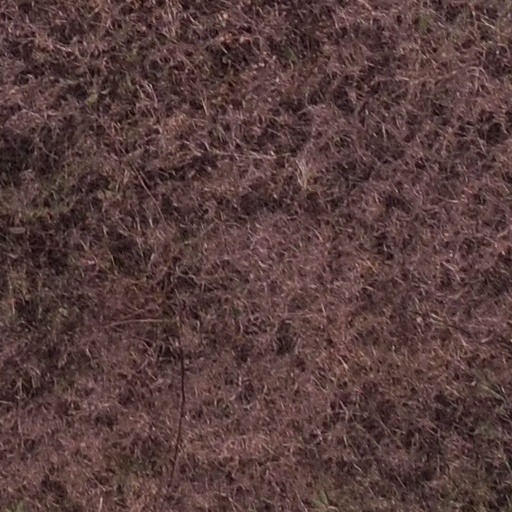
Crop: maize; corn